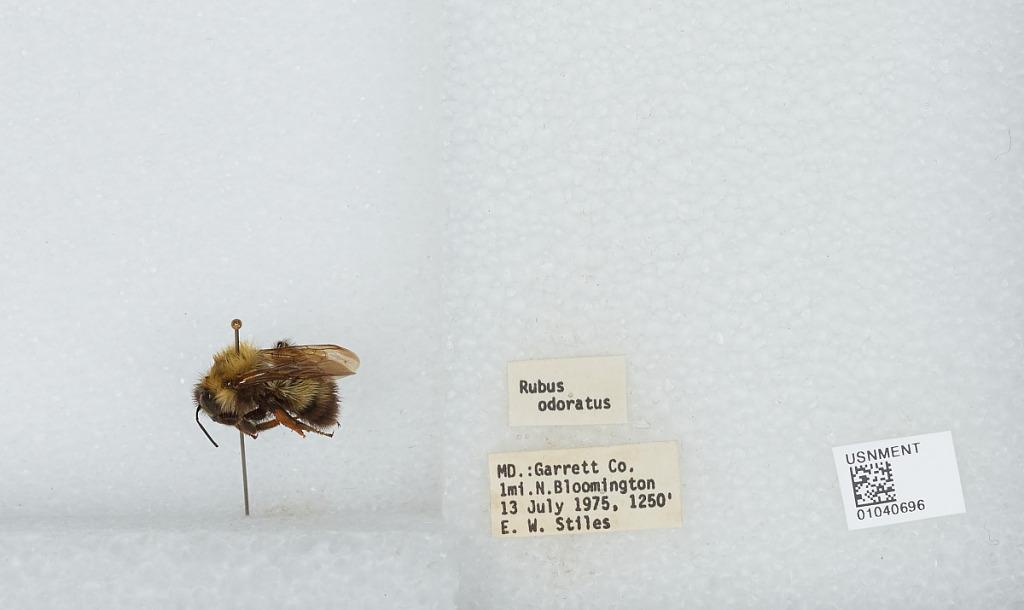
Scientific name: Bombus (Pyrobombus) perplexus Cresson
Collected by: E. Stiles
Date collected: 1975-7-13
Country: United States
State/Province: Maryland
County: Garrett
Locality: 1 mile North of Bloomington
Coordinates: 39.4906, -79.0681